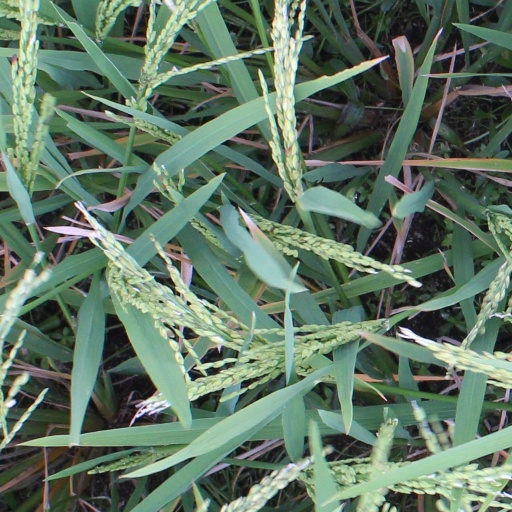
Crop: rice